Crossover SUV

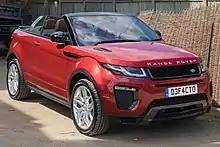
Range Rover Evoque Convertible

Crossover SUVs with a sloping rear roofline may be marketed as a "coupe crossover SUV" or "coupe SUV". Although the term "coupe" itself is supposed to refer to a passenger car with a sloping or truncated rear roofline and usually two doors (although some manufacturers have created a four-door coupé), most coupé crossover SUVs are equipped with five doors. The sloping roofline is designed to offer a styling advantage over its standard crossover counterpart, although others suggest that this is less attractive. The body style has attracted criticism as being more expensive and less practical than normal crossovers. The BMW X6 is credited to be the first coupe crossover.